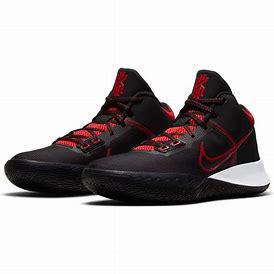
Brand: Nike
Model: Kyrie Flytrap 4